Feucht station

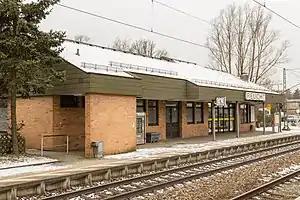
The station building in 2018

Feucht station is a railway station in the northwest of the municipality of Feucht, located in the Nürnberger Land district in Middle Franconia, Germany. The station is located at the junction of three Deutsche Bahn railway lines: Feucht–Altdorf, Nuremberg–Feucht, and Nuremberg–Regensburg.